Wizkid

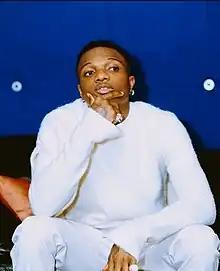
Wizkid in 2020

Poppie Platt of "The Daily Telegraph" said "The Afrobeats pioneer's fusion of traditional rhythms, slick R&B production and a smattering of pop-ready lyrics, sung in a mix of Yoruba and English, have helped to commercialise the genre across the West, making it one of the industry's most profitable – and brilliant – imports. ". Nicole Vassell of "The Independent" deemed Wizkid "king of Afrobeats", by asserting that he's "undeniably one of the reasons for the genre's mainstream appeal". Joe Coscarelli of "The New York Times" credited his collaborations with international artists such as Chris Brown and Major Lazer for cementing him as a "lasting international pop cultural ambassador". Former Governor of Minnesota Mark Dayton declared 6 October as "Wizkid day" in the state, stating "Wizkid has inspired Minnesotans, and music fans around the world as one of the biggest cultural influencers of our time."